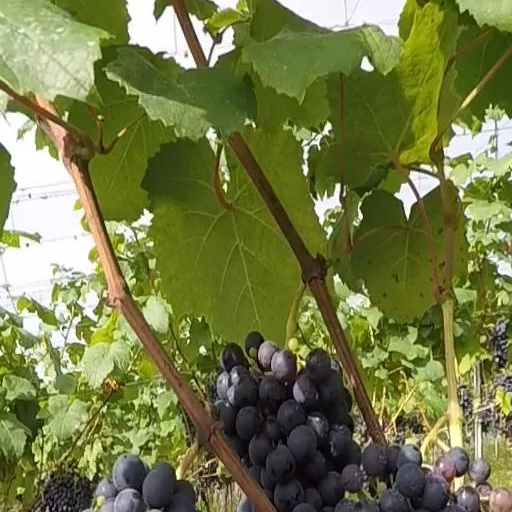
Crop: grape